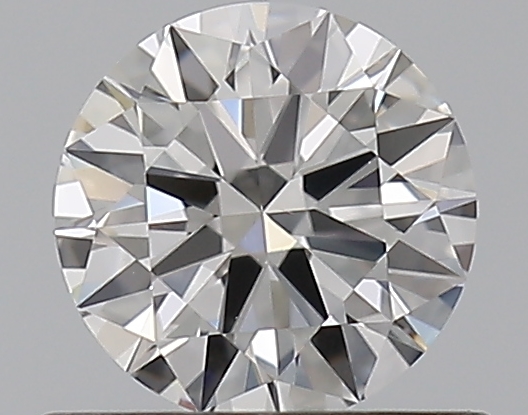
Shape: round
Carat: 0.5
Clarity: VS1
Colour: E
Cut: EX
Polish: EX
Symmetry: VG
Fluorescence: N
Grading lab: GIA
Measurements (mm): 5.14 x 5.15 x 3.05